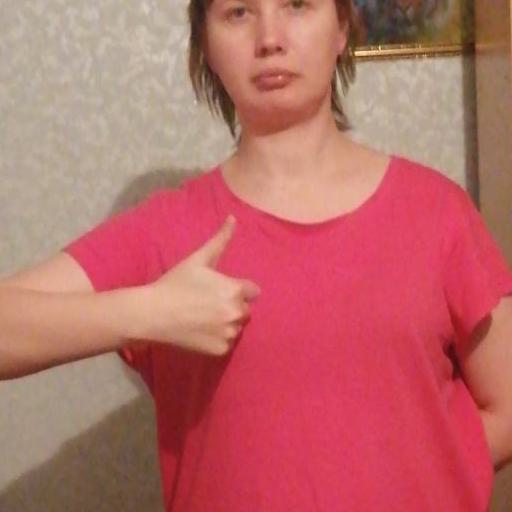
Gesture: like